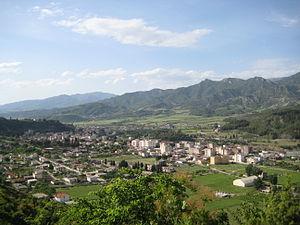
Përmet ou Permeti est une municipalité et une commune d'Albanie. La municipalité compte en 2011 10 614 habitants, alors que la commune en compte 5 945 à la même date. La municipalité de Cërrik est fondée en 2015 par la fusion de plusieurs municipalités.